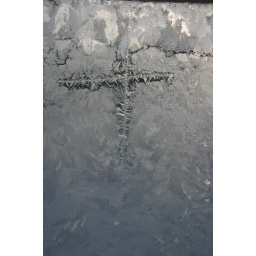
An Ice cross in the window